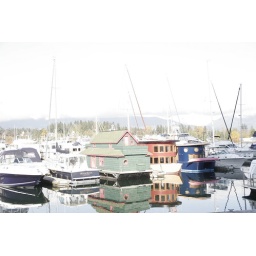
ships in water mirror